Tom Vincent (pianist)

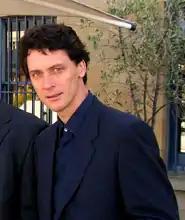

Thomas Vincent (born 1969) is an Australian jazz pianist, composer, arranger and band leader.